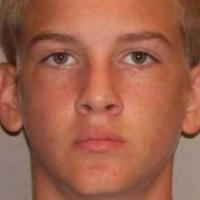
Age group: age 11-20